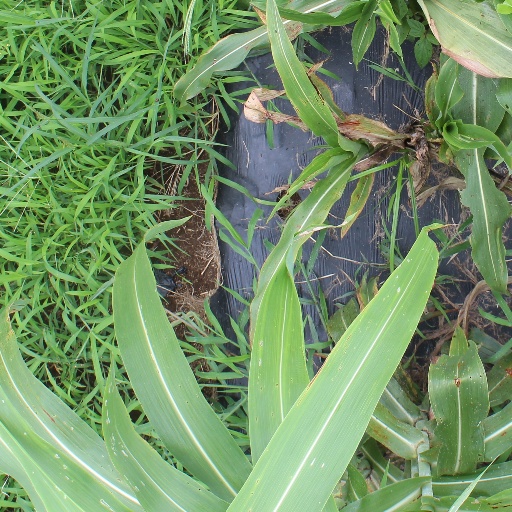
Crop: sorghum